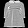
Label: Dress